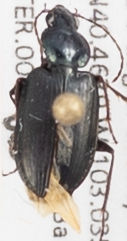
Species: Agonum placidum
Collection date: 2014-08-05
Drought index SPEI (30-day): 0.05
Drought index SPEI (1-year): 0.71
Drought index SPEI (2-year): -0.728